D. & J. Fowler Ltd.

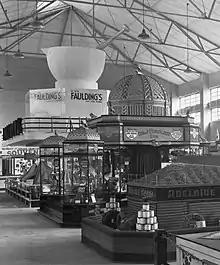
Centenary Exhibition at Centennial Hall in Wayville showing food produce, ca. 1936

The company was founded by two brothers born in Kilrenny, Fife, Scotland, sons of James Fowler (c. 1794 – 9 December 1872), who kept a general store in Anstruther or Cellardyke in Fifeshire. James Fowler (c. 1830 – 13 February 1858) and his sister Margaret migrated to South Australia on the "Anna Maria", arriving in November 1850. With financial assistance from his father, he opened a grocery store in Rundle Street near Pulteney Street. He was joined by elder brother David (1826 – 11 November 1881), who arrived aboard "Fop Smit" in 1854. Shortly afterwards they moved operations to 54 King William Street on a 14 months' lease. James, who was responsible for all the book-keeping, died in 1858 after a long period of ill-health. The third brother George Swan Fowler, who had been associated with their father's business, emigrated shortly after, arriving in Adelaide by the steamer "Indus" in July 1860 with sister Margaret, who had returned to Scotland after the death of James. He was made a partner in the firm, while retaining the name of D. & J. Fowler. In 1863 they purchased the King William Street premises they had been renting. By 1865 business had grown to such an extent that they opened a branch office in London, run by David, and a new head office building, completed in 1867, in King William Street, of which George had control. In 1865 they divested themselves of the retail side of the business, selling it to Finlayson & Co. (employees William Finlayson jun. and George Brookman).